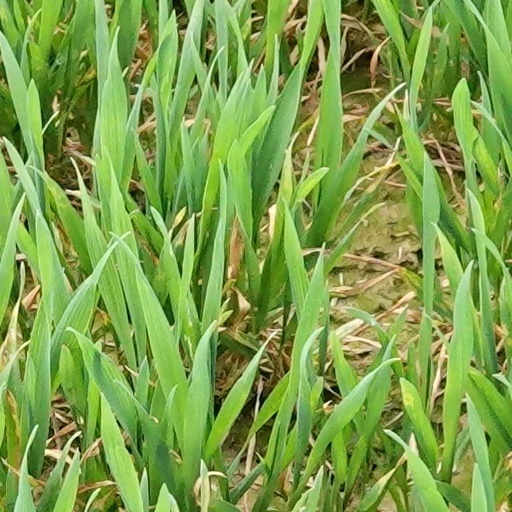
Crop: wheat